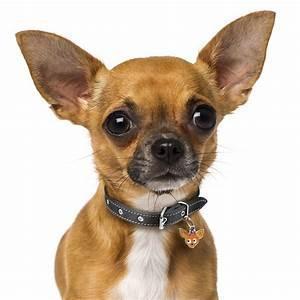
dog